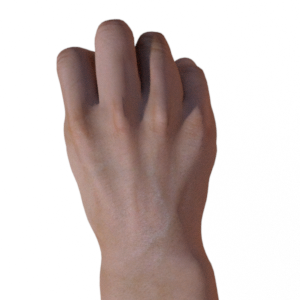
Label: rock